Mühlviertel

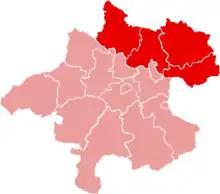
Map of the Mühlviertel district in Upper Austria

The Mühlviertel is an Austrian region belonging to the state of Upper Austria: it is one of four "quarters" of Upper Austria, the others being Hausruckviertel, Traunviertel, and Innviertel. It is named after the three rivers ', ', and "".